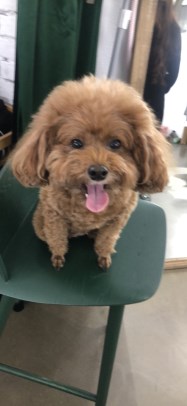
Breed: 7449-n000128-teddy